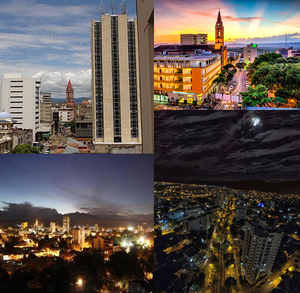
Neiva est une ville de Colombie, peuplée d'environ 395 000 habitants, capitale du département de Huila.